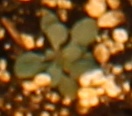
Label: Horseweed